Mulukhiyah
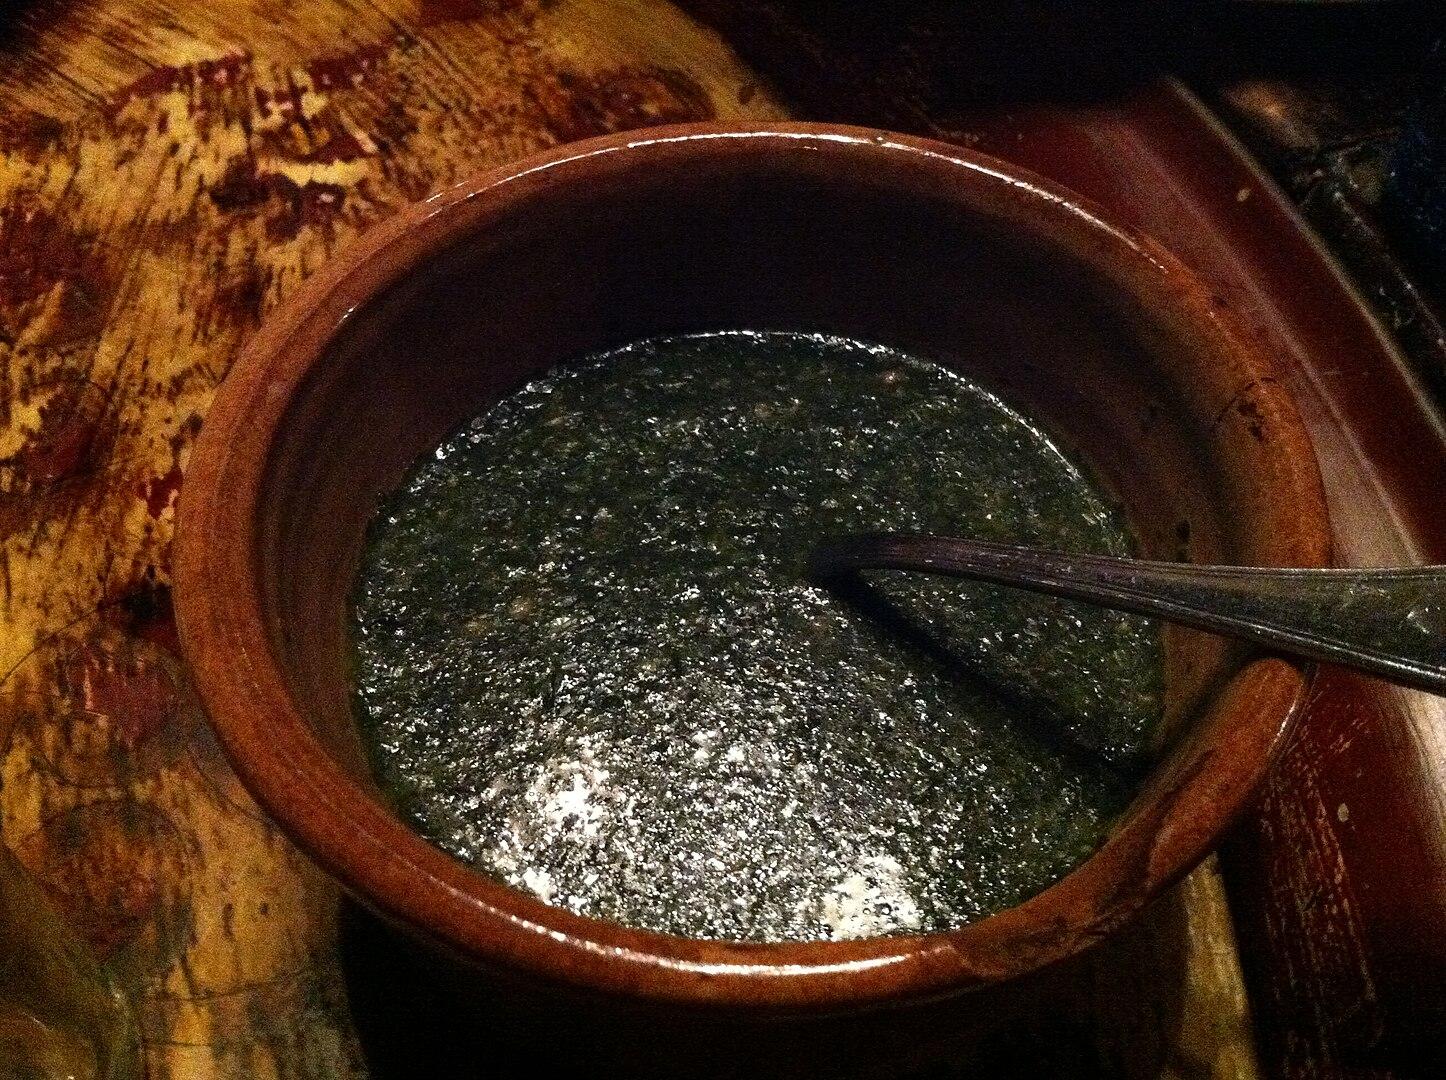
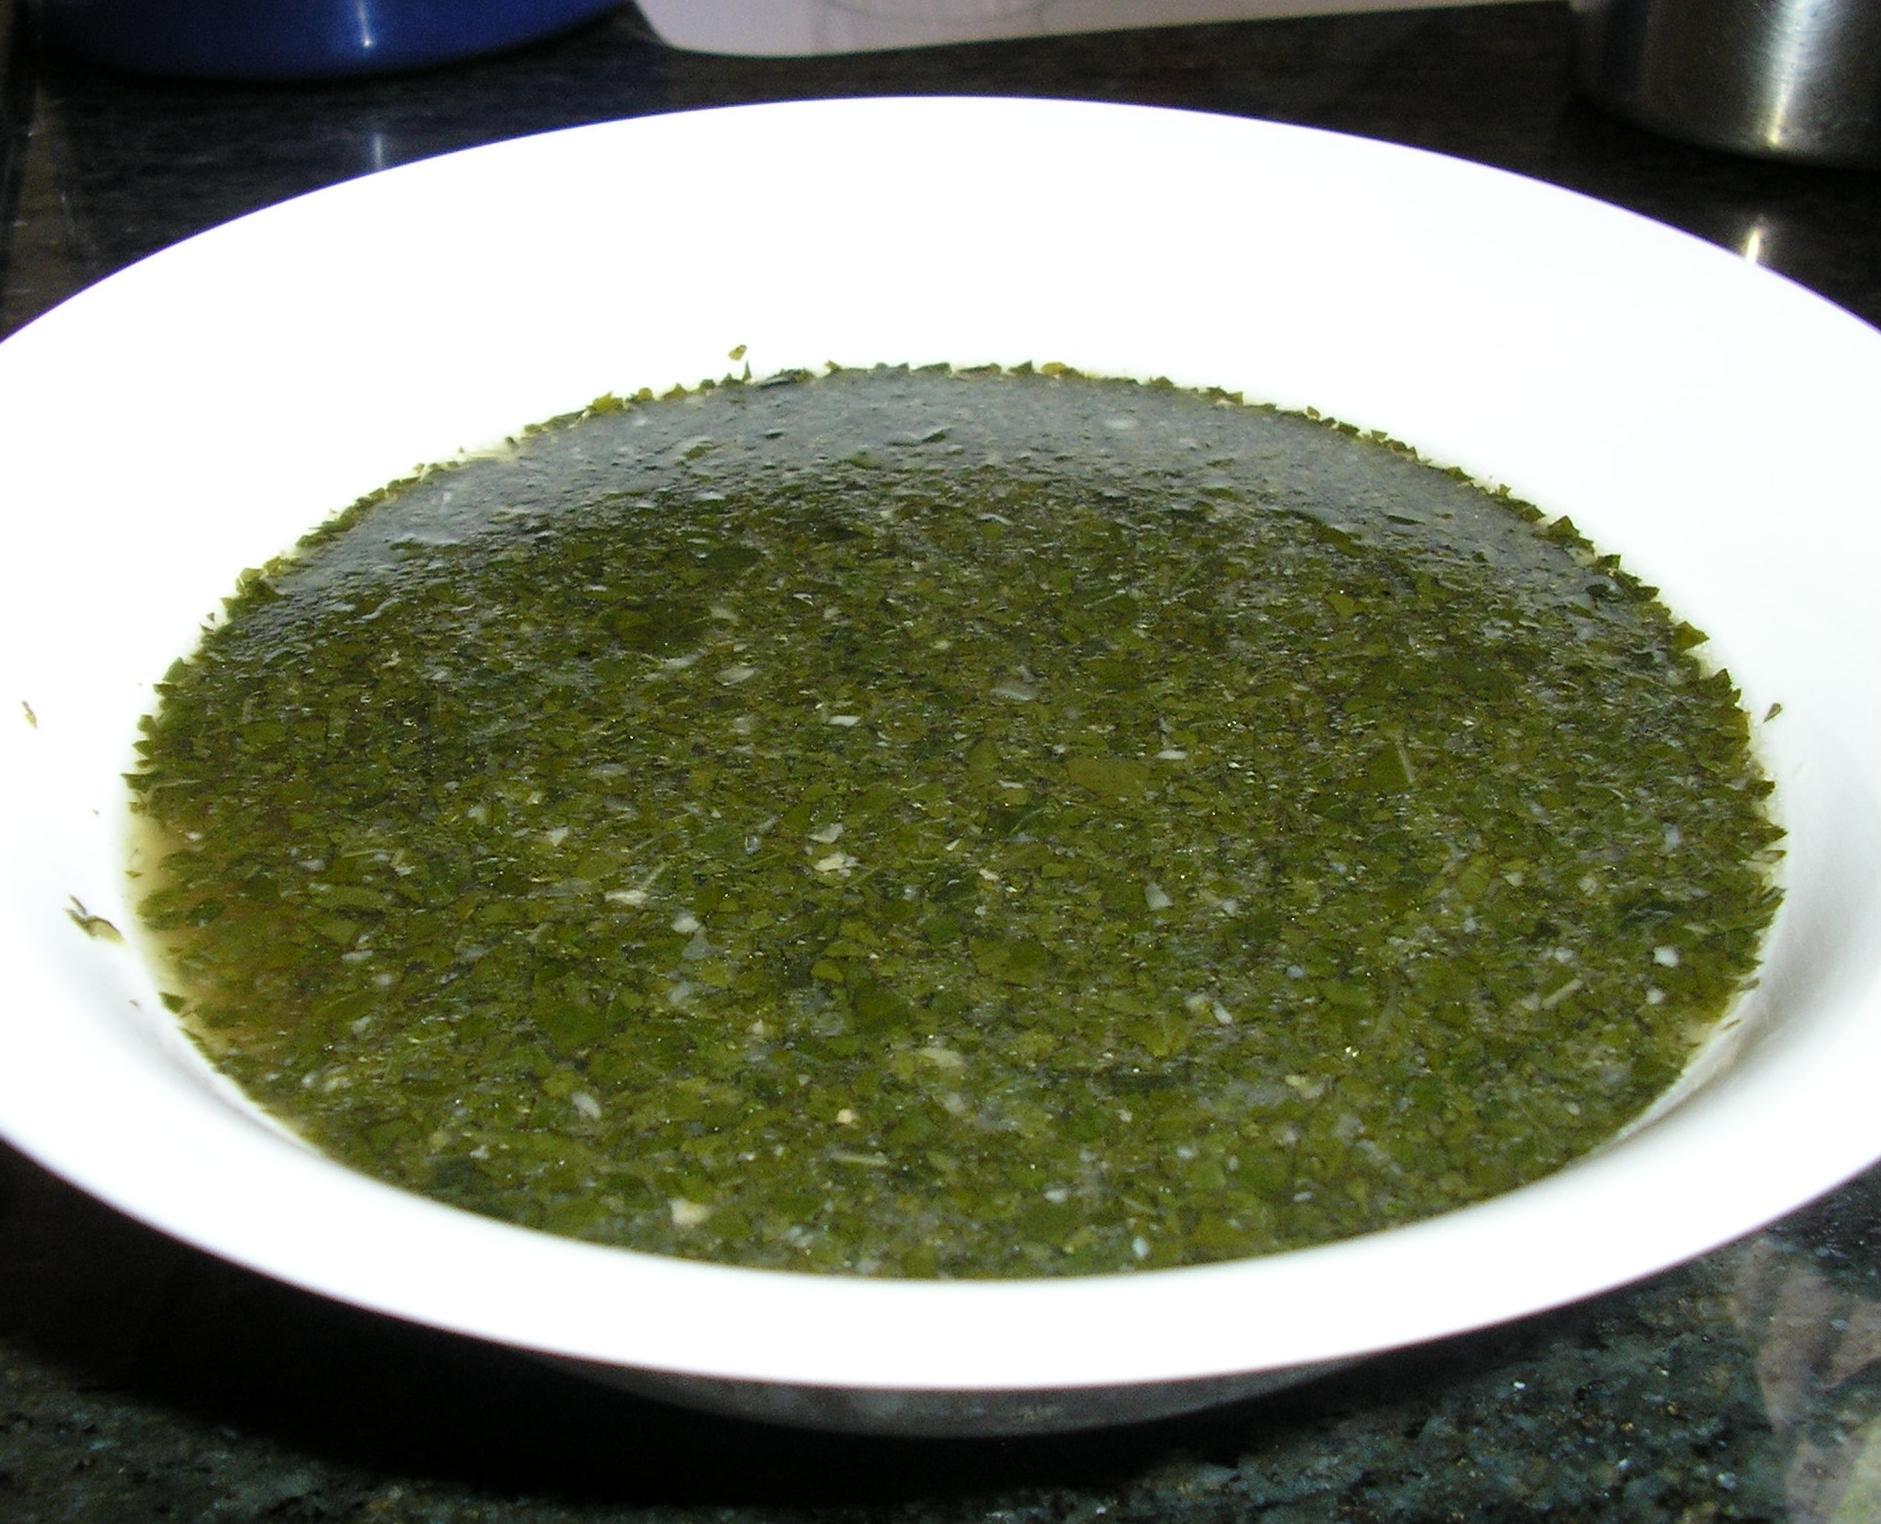
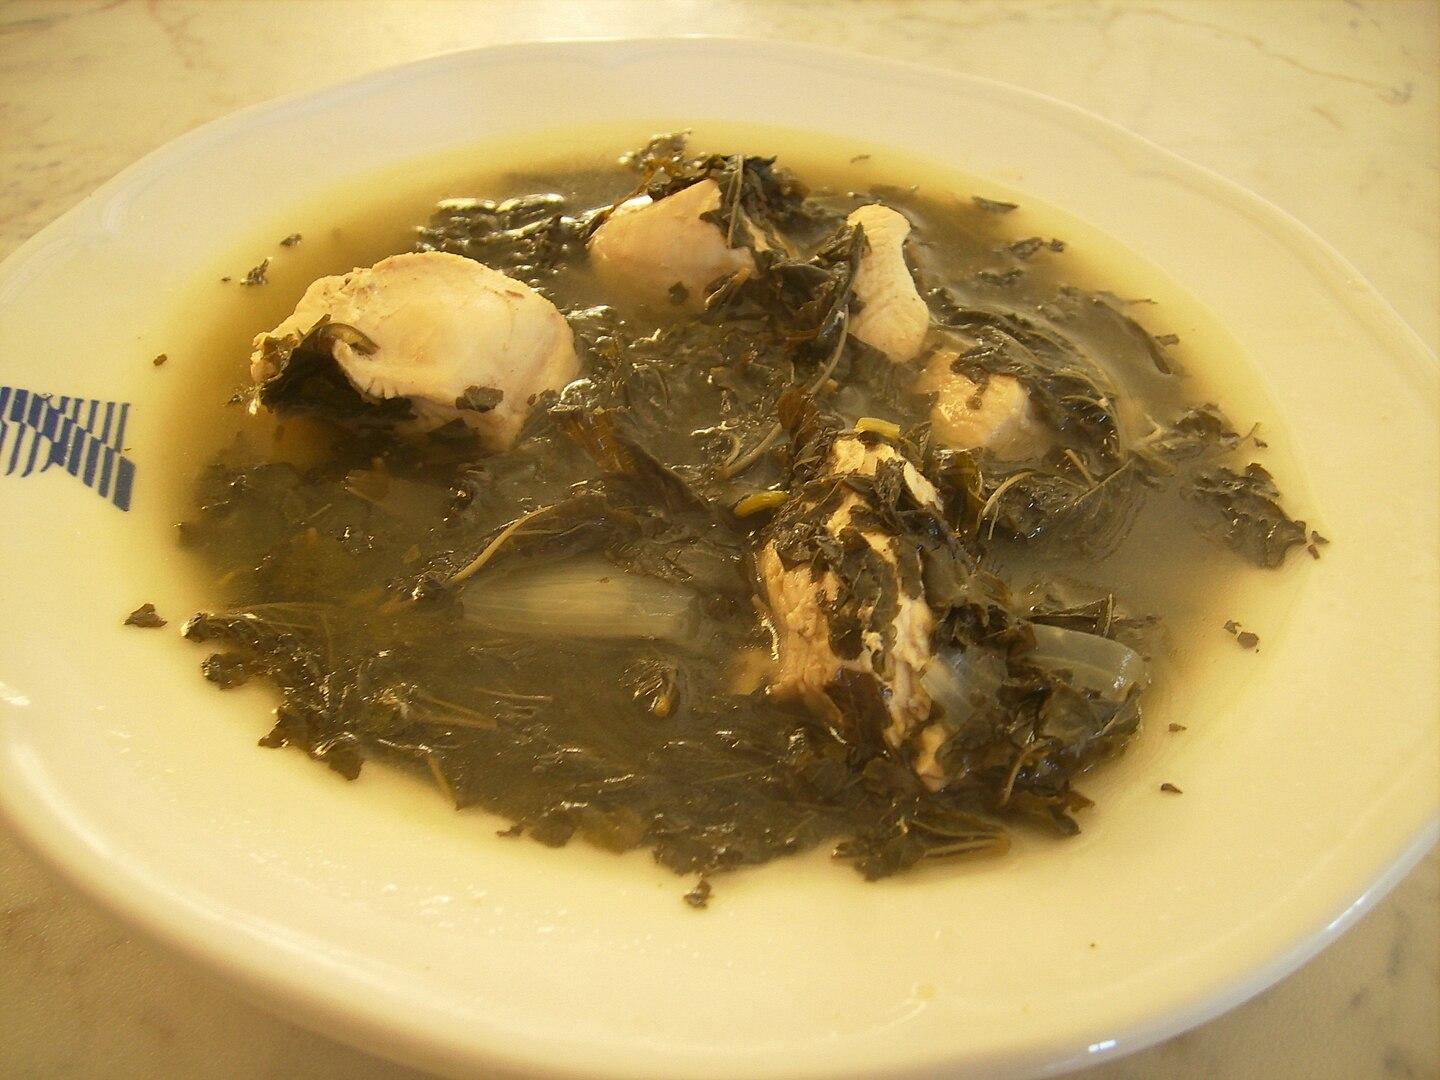
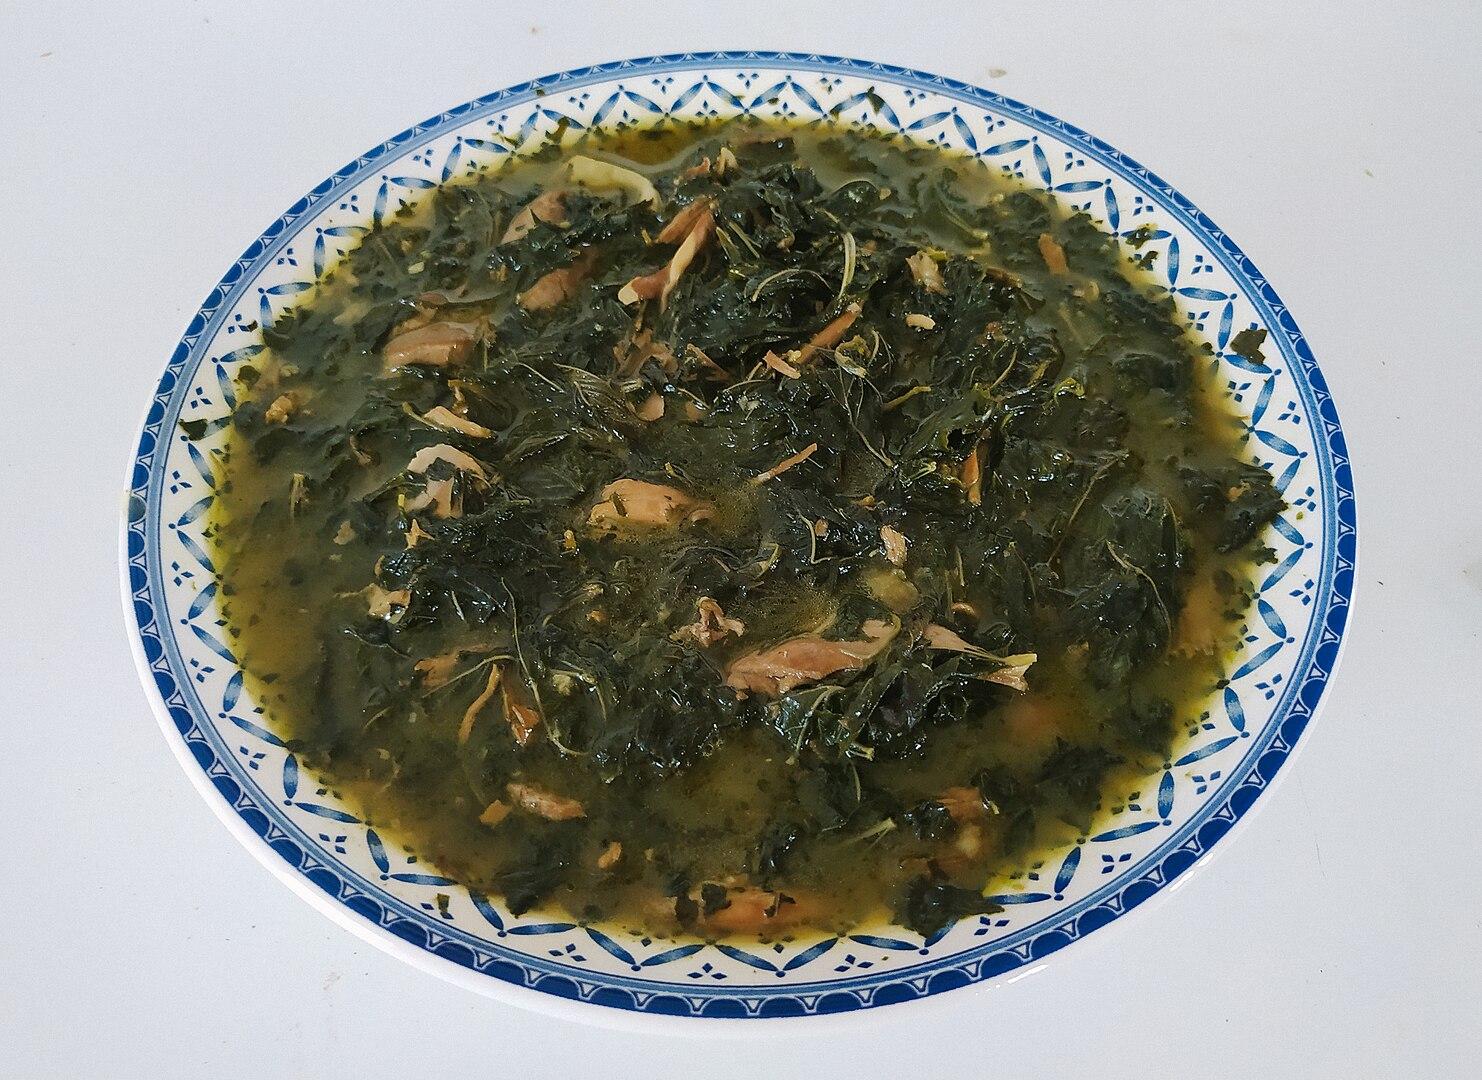
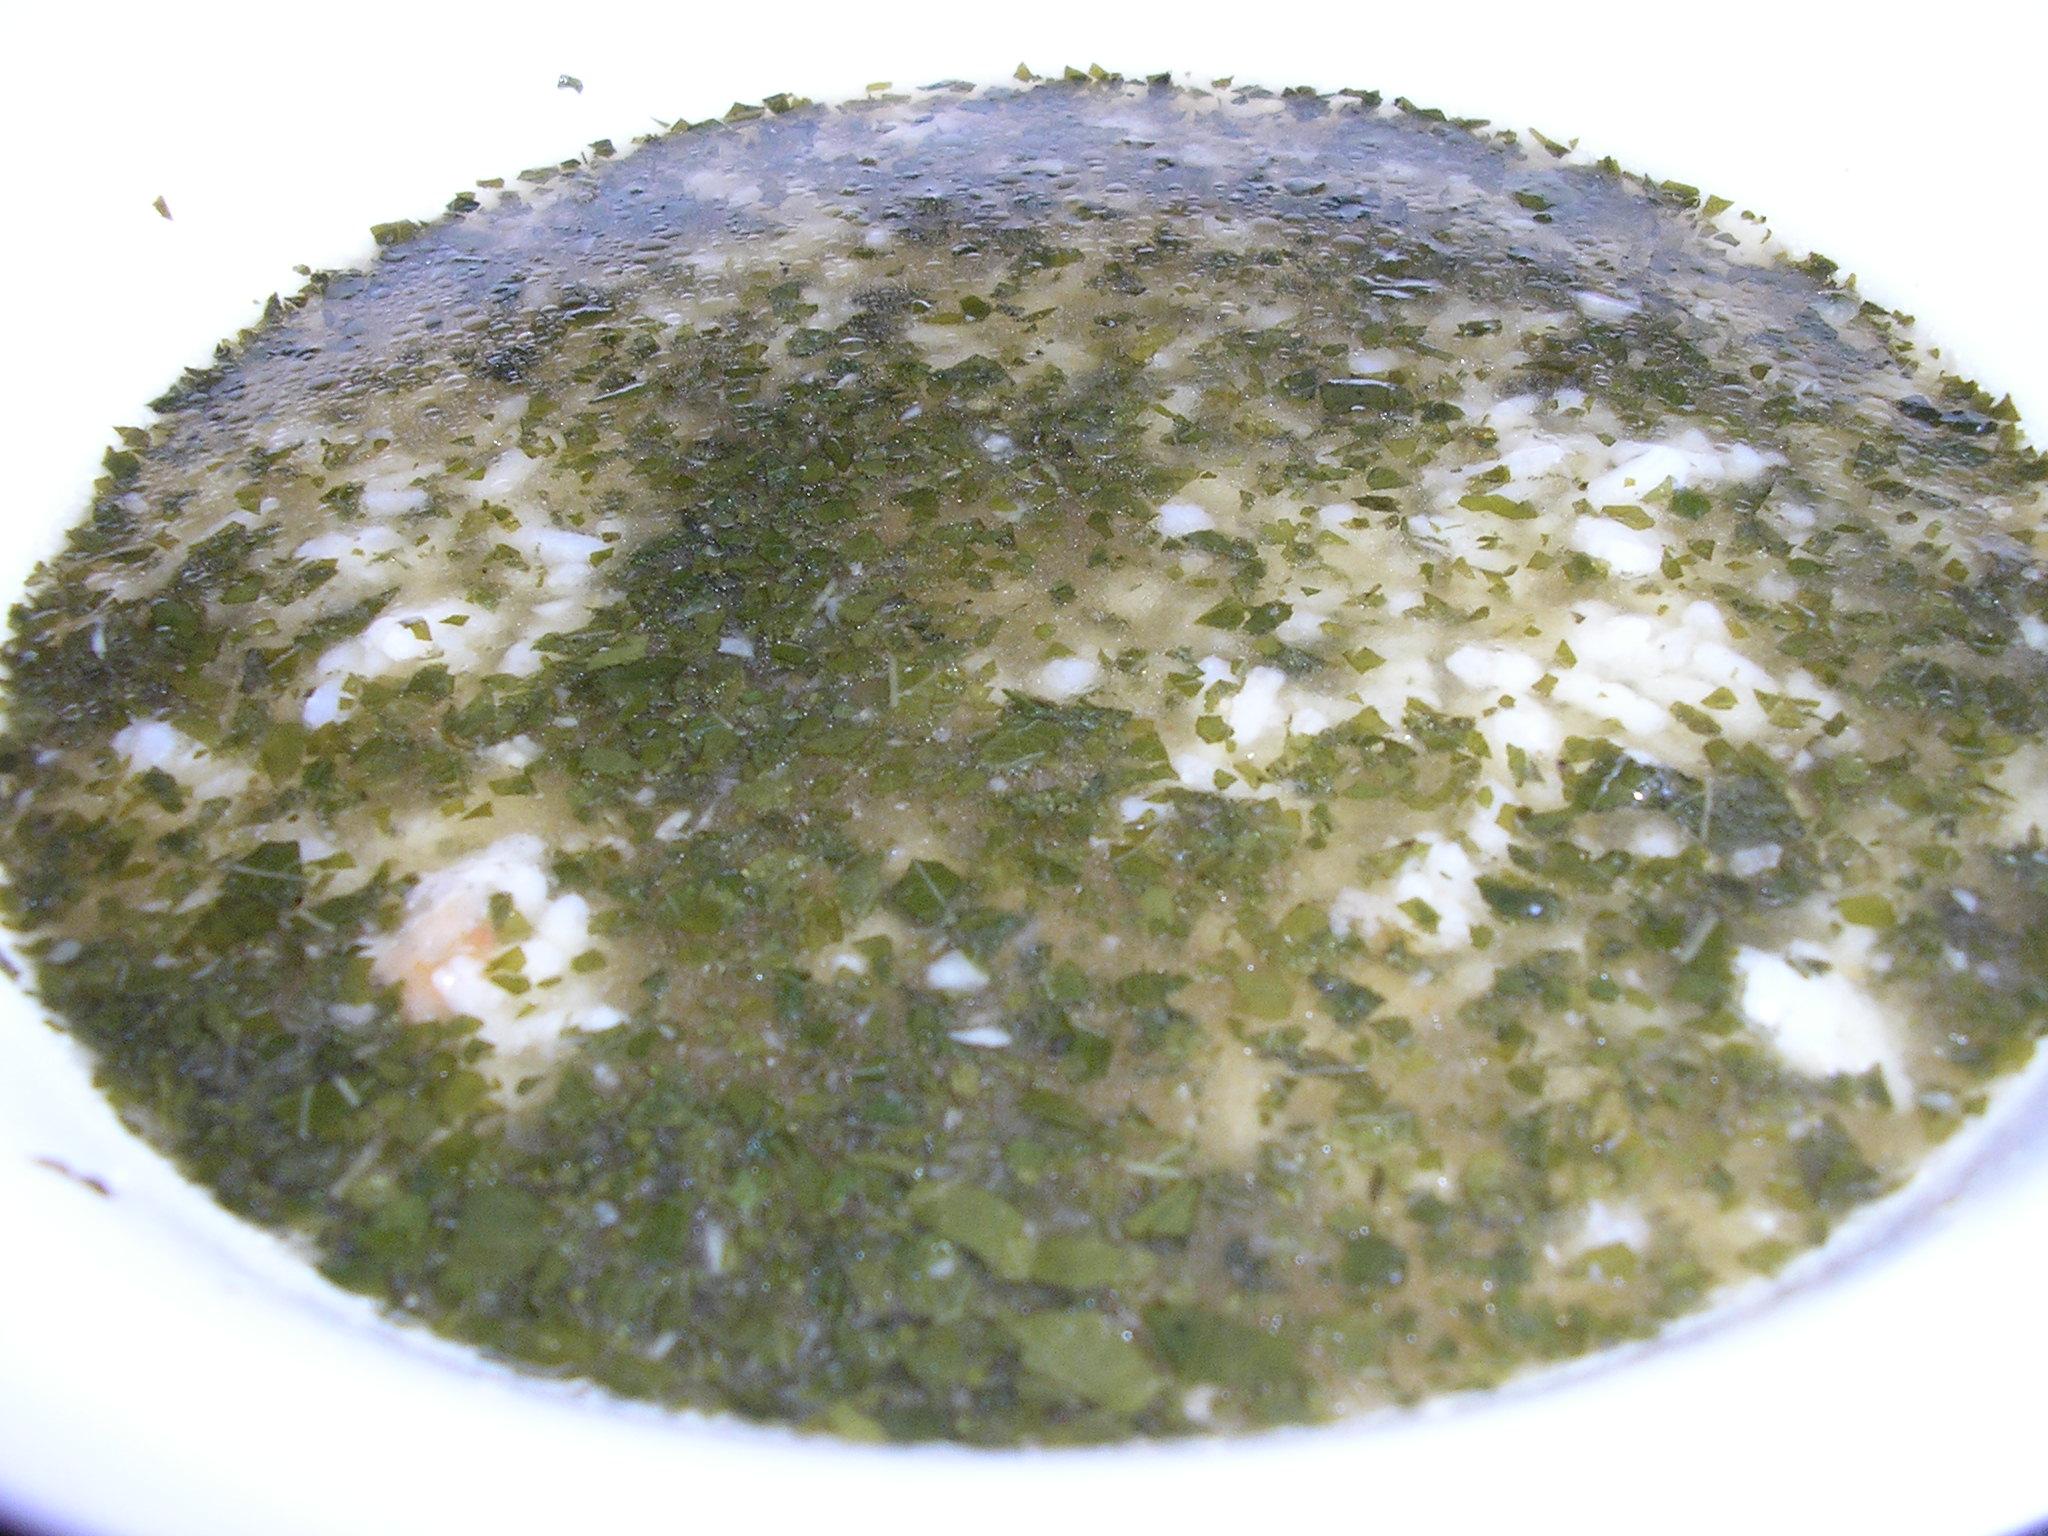
Also known as:
ar - Arabic: ملوخية
arz - Egyptian Arabic: ملوخيه
bjn - Banjar: Sup molokhia
de - German: Muluchiya
en-simple - Simple English: Molokhia
es - Spanish: Mulujía
eu - Basque: Mulukhiyah
fa - Persian: ملوخیه
fr - French: Mloukhiya
he - Hebrew: מלוח'יה
id - Indonesian: Sup molokhia
ig - Igbo: Mulukhiyah
it - Italian: Molokhia
jv - Javanese: Mulukhiyah
ko - Korean: 몰로키야
sv - Swedish: Molokhia
th - Thai: ใบปอ
tr - Turkish: Molehiya
Category: soup (vegetable soup)
Cuisine: Egyptian
Associated cuisines: Egyptian, Syrian, Lebanese, Palestinian, Jordanian, Egyptian, Sudanese, Cypriot, Libyan, Tunisian, Algerian
Area: Syria, Lebanon, Palestine, Jordan, Egypt, Sudan, Cyprus, Libya, Tunisia, Algeria
Countries: Egypt
Region: Northern Africa, , , ,
The dish is a soup made of jute leaves resulting in thick liquid or broth, chopped with garlic, cilantro, and dressed with oil.